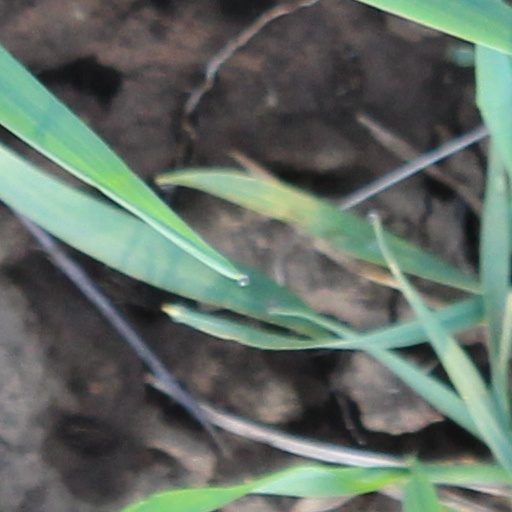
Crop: wheat